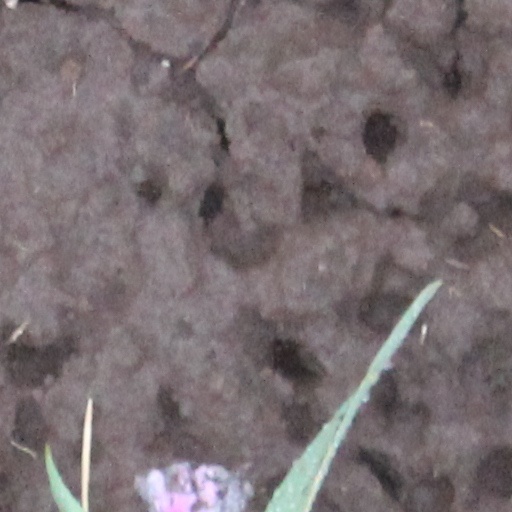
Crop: wheat